Armenia in the Council of Europe

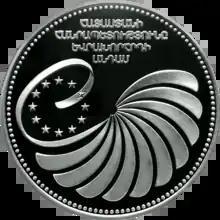
This coin was issued in Armenia to commemorate Armenia's accession to the Council in 2001.

Armenia has been a member of the Council of Europe, an international organization that focuses on strengthening democracy, human rights, and the rule of law across Europe, since 2001.